NK Široki Brijeg

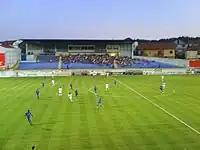
Široki Brijeg vs. FC Urartu on 9 July 2009

The club was founded in 1948 as Nogometni klub Borak and competed in local leagues. Until 1991, it competed in the Yugoslav league system under the name of NK Mladost Lištica.